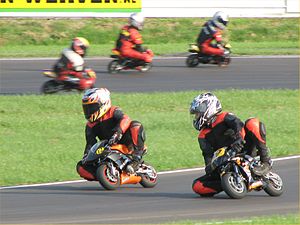
Pocketbike / Typer
Junior pocketbike race i Lelystad, Holland
En pocketbike, der også betegnes minibike eller mini moto er en motorcykel i miniformat. De fleste traditionelle pocketbikes er forsynet med en totaktsmotor, som via en kæde trække baghjulet. Nogle modeller anvender en firetaktsmotor